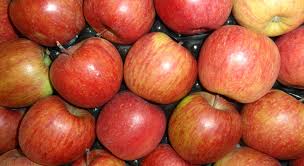
Waste category: biological